Milwaukee Road

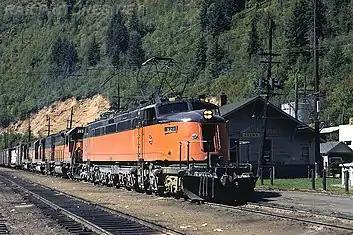
MILW E-21, a "Little Joe" electric locomotive, ready to lead an eastbound freight at Avery, Idaho in 1971

The whole railroad industry found itself in decline in the late 1950s and the 1960s, but the Milwaukee Road was hit particularly hard. The Midwest was overbuilt with a plethora of competing railroads, while the competition on the transcontinental routes to the Pacific was tough. The premier transcontinental streamliner, the "Olympian Hiawatha", despite innovative scenic observation cars, was mothballed in 1961, becoming the first visible casualty. The resignation of President John P. Kiley in 1957 and his replacement with the fairly inexperienced William John Quinn was a pivotal moment. From that point onward, the road's management was fixated on merger with another railroad as the solution to the Milwaukee's problems.